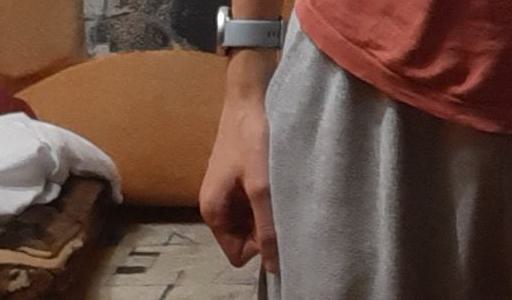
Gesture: no_gesture